Adiantum bellum

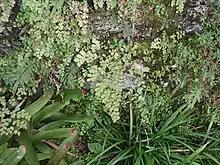
Bermuda maidenhair ferns ("Adiantum bellum")

"Adiantum bellum" is deciduous. In the wild it grows in crevices, on cliffs and under rock ledges, in roadside verge, and terrestrially on hillsides. It requires moisture and shade and is often prolific near streams if in well-drained sites. The delicate fronds grow to long, and are fan-shaped, light to medium green with black stems (stipes and rachises). Benjamin D. Gilbert described a variety of "A. bellum" which he called "walsingense"; however, it is believed that this is just a variety produced by better soil and moisture conditions.